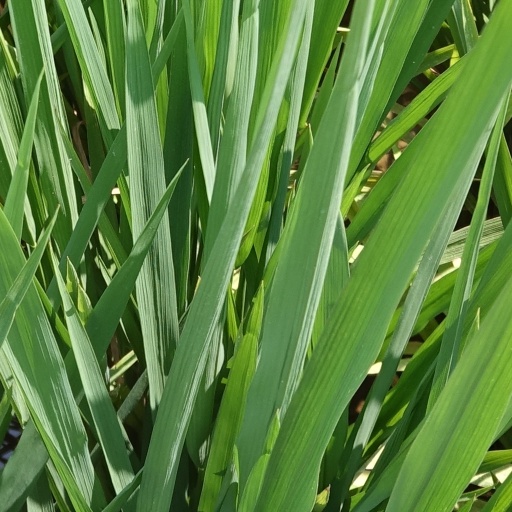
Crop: rice